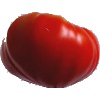
Label: Tomato 3